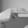
ASL letter: H